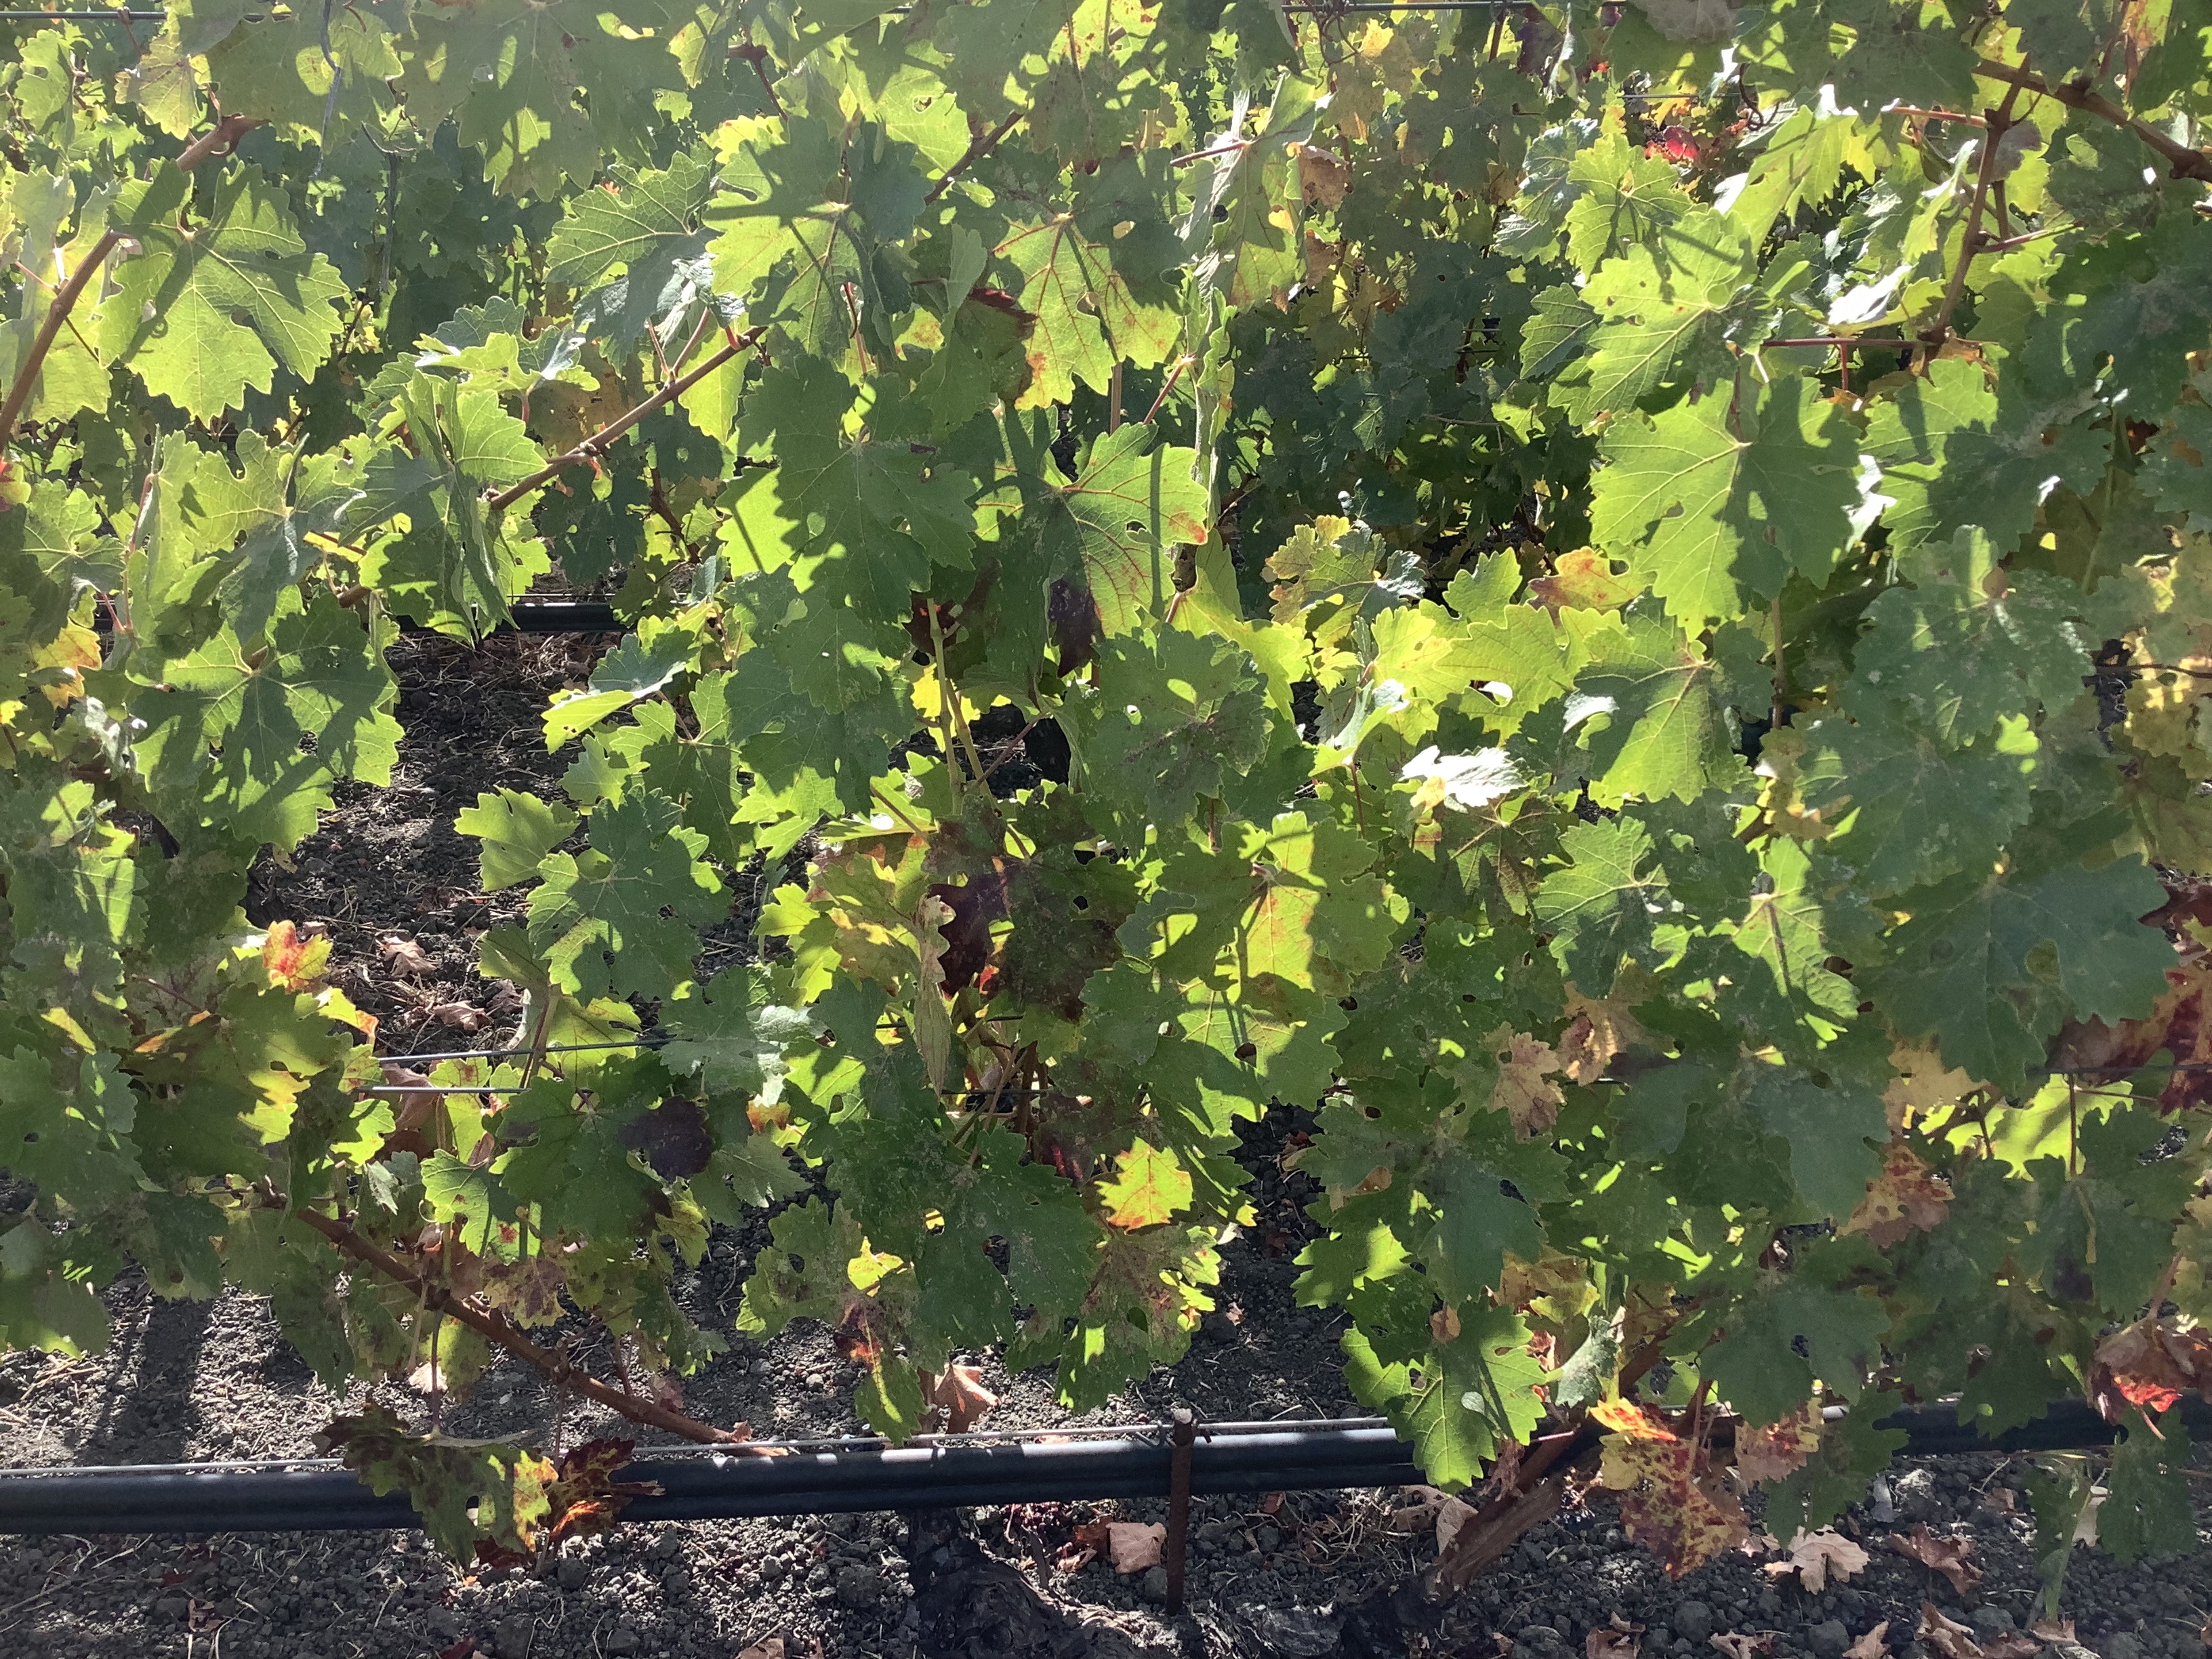
Label: Red Blotch